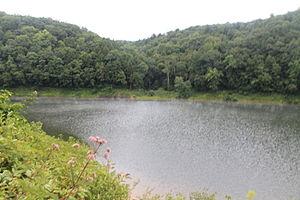
Tionesta Township est un township situé au sud-ouest du comté de Forest, en Pennsylvanie, aux États-Unis. En 2010, il comptait une population de 729 habitants.